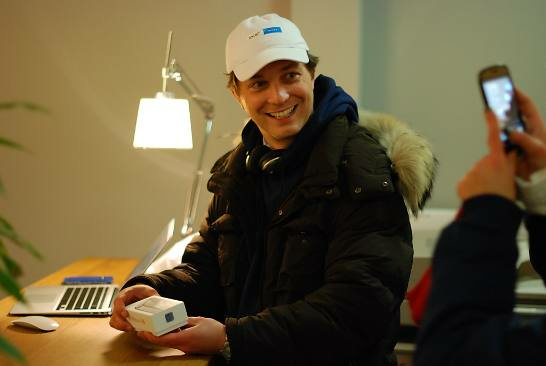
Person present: Yes